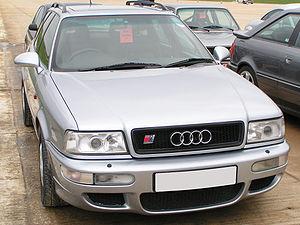
En 1993, la marque allemande Audi décide de créer l'Audi RS2, une version sportive de l'Audi S2. Il s'agit d'un break sportif conçu en collaboration avec Porsche. La RS2 fera date dans l'histoire de la marque et précédera les fameuses RS4 et RS6.
Audi 80 a été le nom de quatre générations d'automobiles - du segment intermédiaire-supérieur - fabriquées par le constructeur allemand Audi. La première génération d'Audi 80 a tracé l'avenir de la nouvelle génération de familiales pour tous, basée sur le fameux adage de la marque — « Vorsprung durch Technik » — toujours en application.